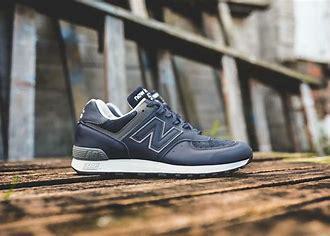
Brand: New
Model: Balance 576